Rava-Ruska

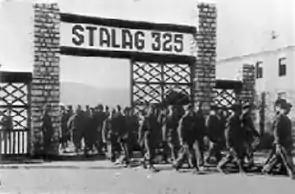
Stalag 325 prisoner-of-war camp during World War II

On 14 September 1939, during the Invasion of Poland, Rava-Ruska was captured by the Wehrmacht. The German troops left the town within days in accordance with the German–Soviet Frontier Treaty, and Rava-Ruska was occupied by the Soviet forces. On the 28 June 1941, it was recaptured by the Germans during the German invasion of the Soviet Union, Operation Barbarossa. The Ukrainian People's Militsiya was formed. The town was incorporated into the General Government territory.